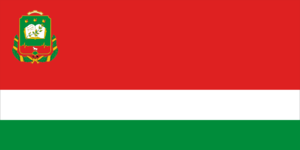
Mitchourinsk est une ville de l'oblast de Tambov, en Russie, et le centre administratif du raion de Mitchourinsk. Sa population s'élevait à 96 606 habitants en 2014.